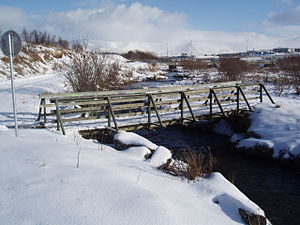
Gangbro
Gangbro i Reykjavik.
En gangbro eller fodgængerbro er en bro, der gør det muligt for fodgængere at komme over veje, jernbaner, dale, vandløb mv. De kan være udført af forskellige materialer og kan udformes både som faste og til at åbne, så for eksempel skibe kan passere. Længden kan variere fra få meter til flere hundrede meter. På grund af den ringe belastning og den som regel begrænsede spændvidde er der ofte stor frihed ved udformningen af gangbroer.